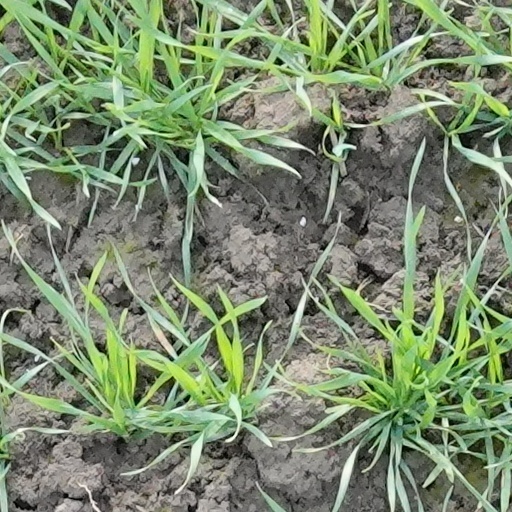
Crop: wheat